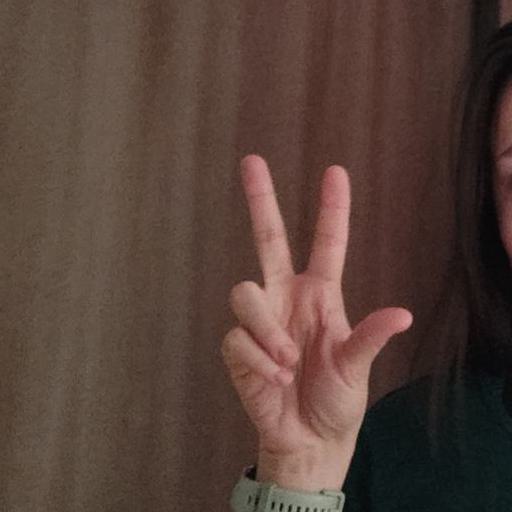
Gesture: three2